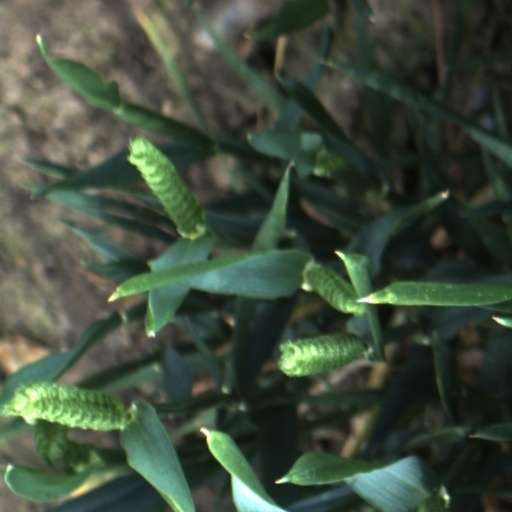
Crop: wheat